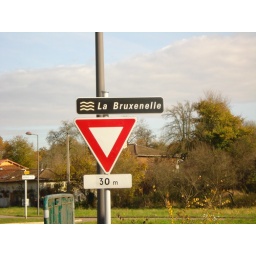
street signs in Cheminon